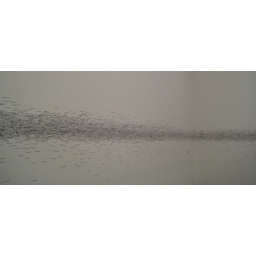
Those little black lines are people's heights and names written on the gallery wall in black permanent marker.